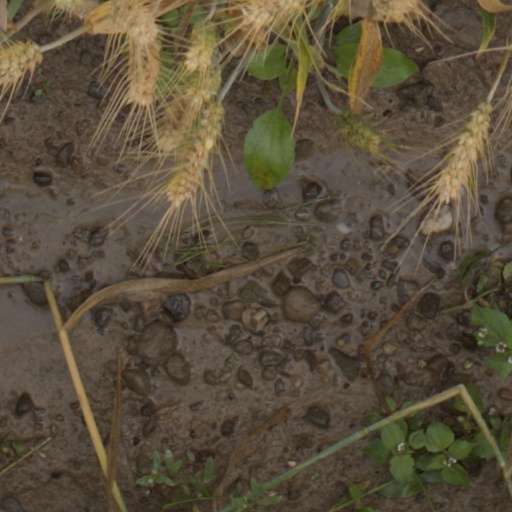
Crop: wheat